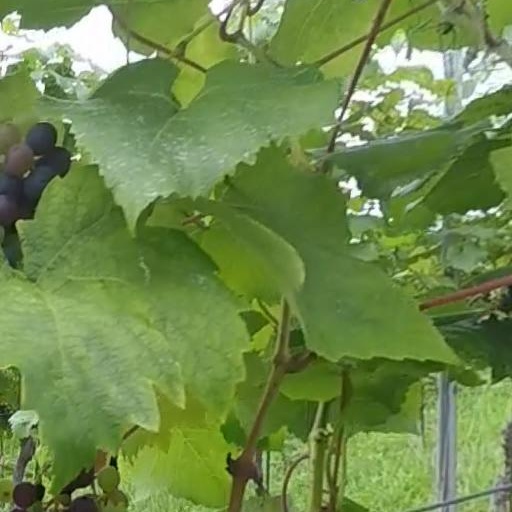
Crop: grape